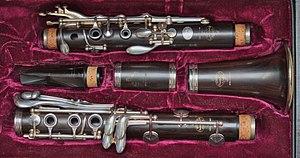
Buffet-Crampon est une entreprise française créée en 1825, spécialisée dans la fabrication d'instruments à vent et située à Mantes-la-Ville.